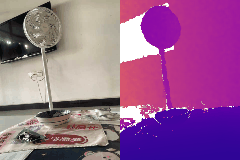
Label: bowl